Cemesto

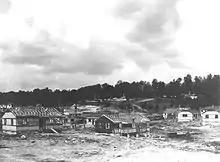
Prefabricated homes incorporating cemesto panels under construction in Oak Ridge, Tennessee, during World War II. White cemesto panels can be seen on several of the homes.

Cemesto was a pivotal material in the development of World War II-era defense housing, which provided homes for workers mobilized to meet wartime production needs.